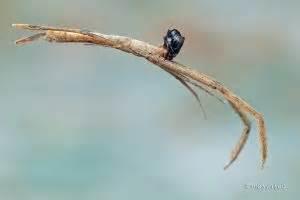
spider